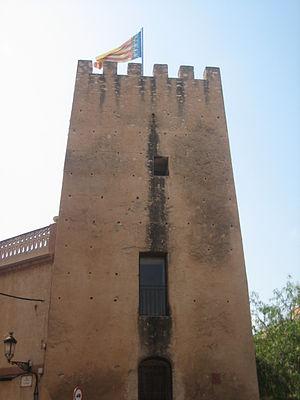
Albal est une commune de la province de Valence, dans la Communauté valencienne, en Espagne. Elle est située dans la comarque d'Horta Sud et dans la zone à prédominance linguistique valencienne. Sa population s'élevait à 15 893 en 2013.